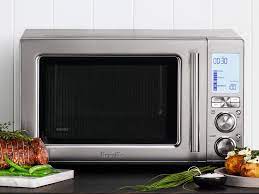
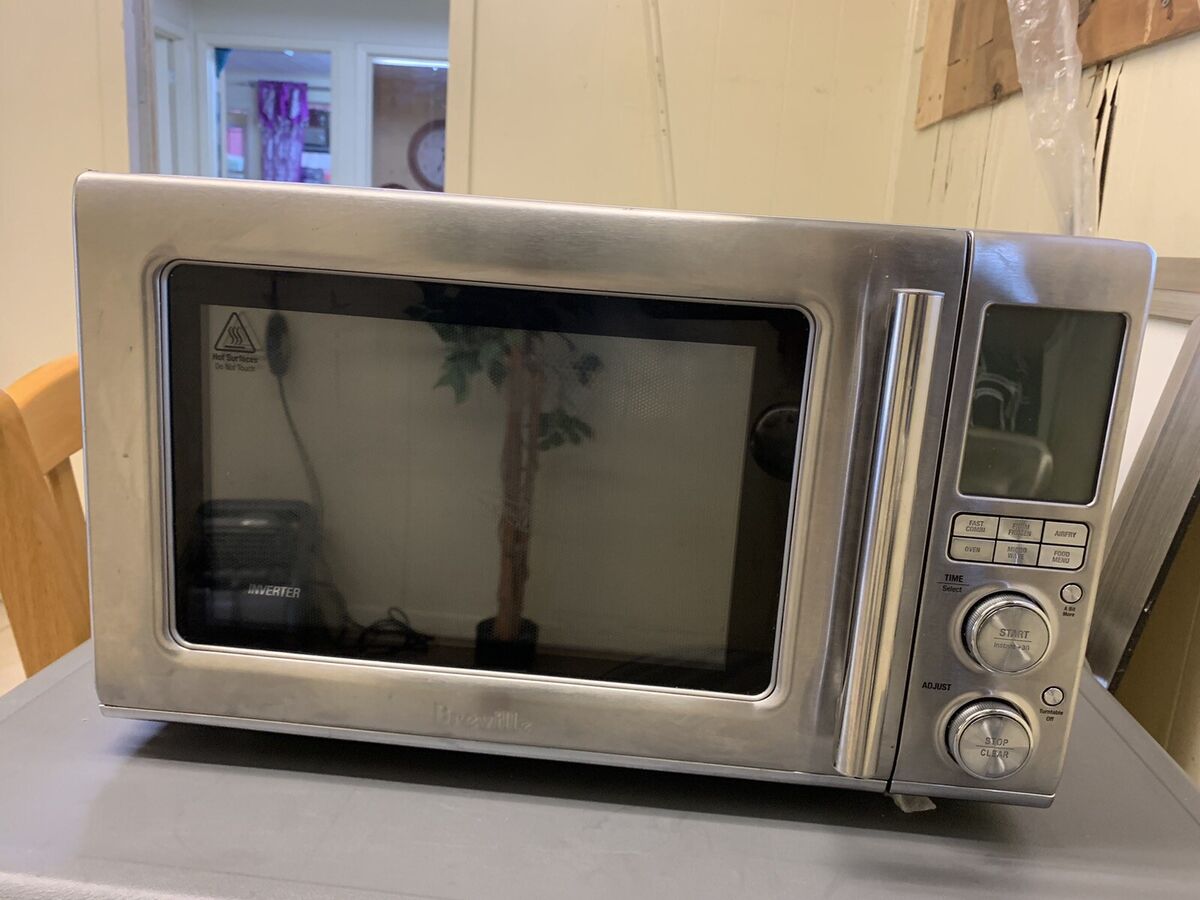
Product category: misc
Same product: yes